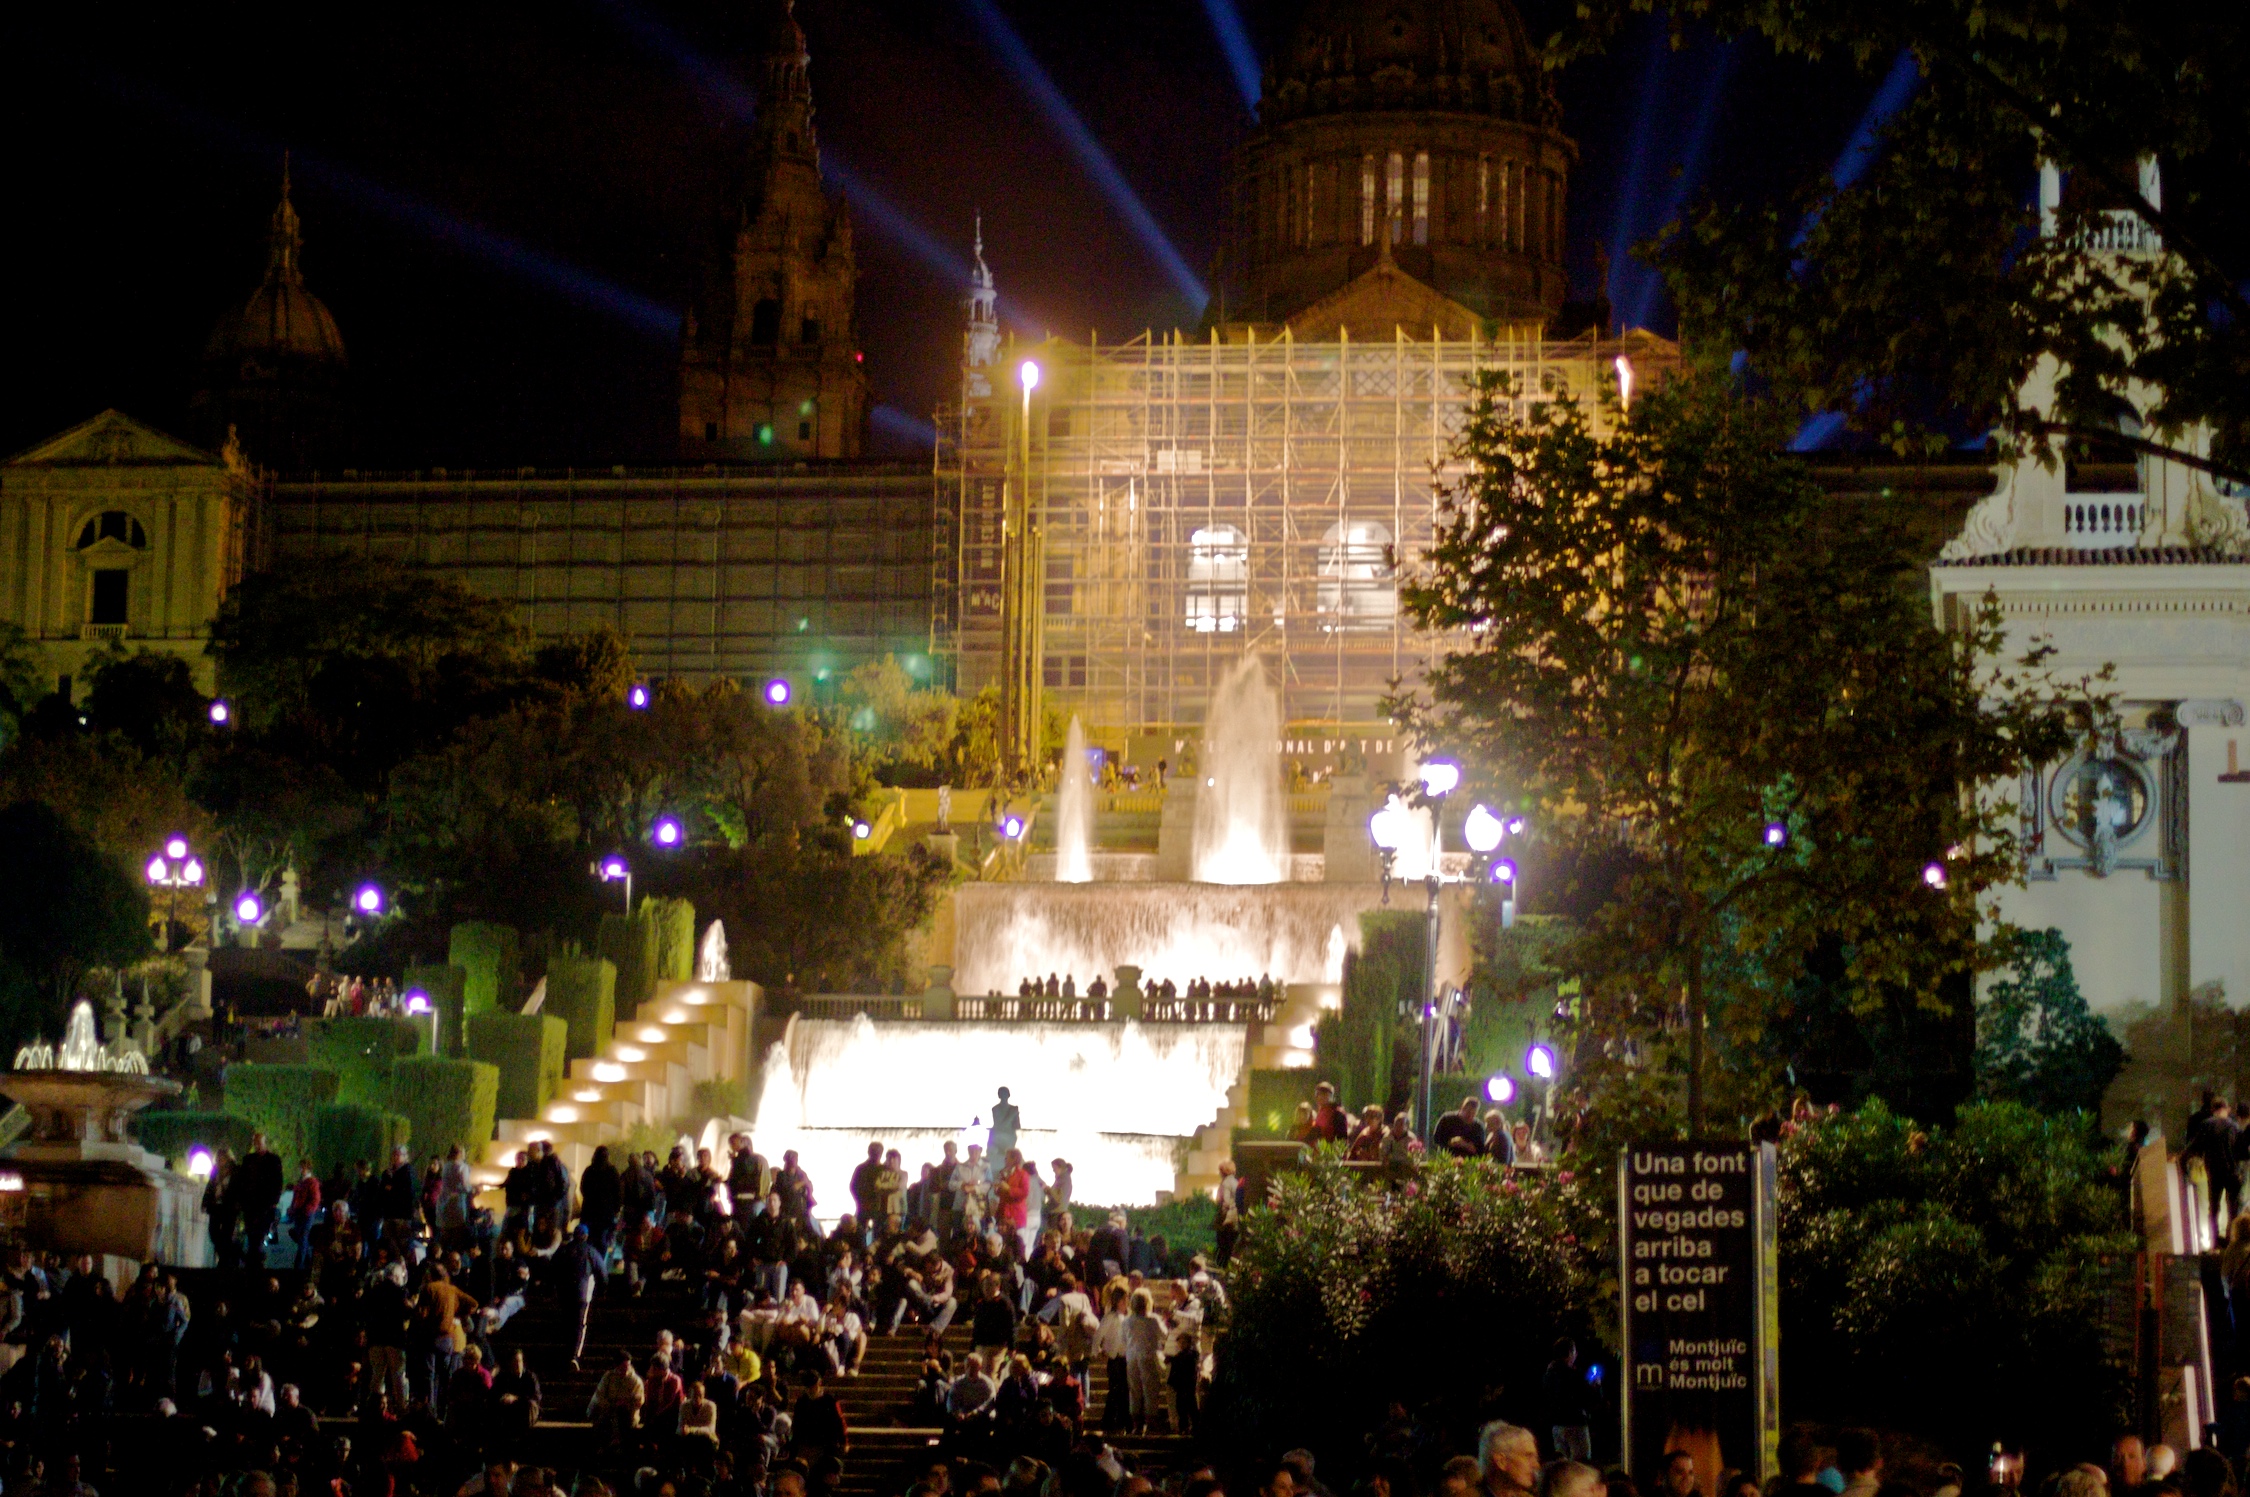
night, crowd, downtown, evening, christmas, barcelona, christmas decoration, oet09